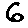
Label: 6